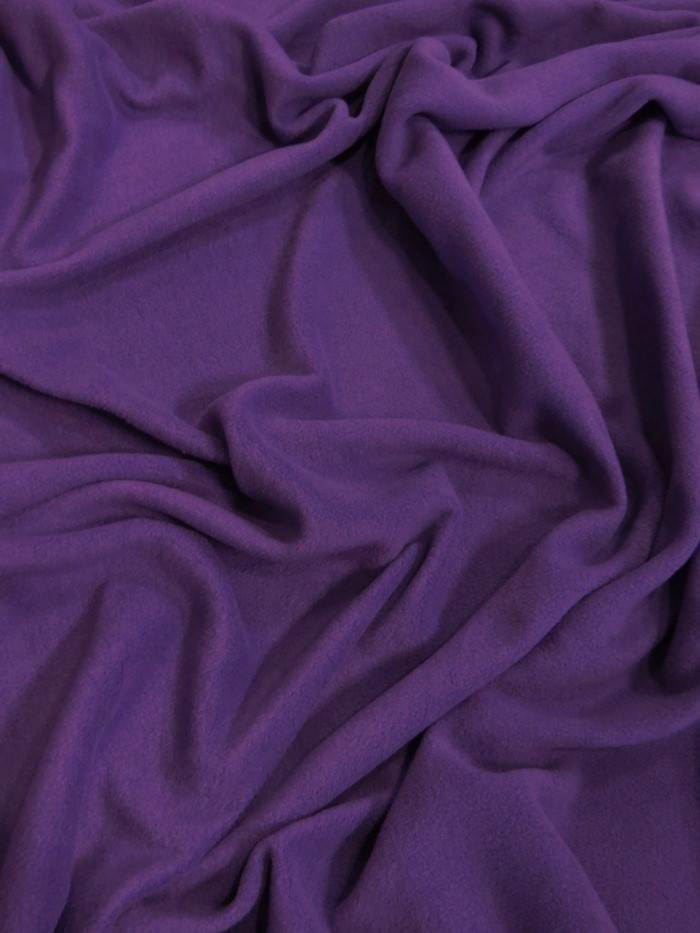
Fleece Fabric Solid / Purple / 65 Yard Roll
Solid Polar Fleece Fabric By the Roll The Solid Polar Fleece Fabric combines warmth, durability, and an ultra-soft texture, making it an essential material for cozy apparel, blankets, and craft projects. Exceptionally warm and ultra-soft, this 60-inch wide polar fleece features a double-brushed finish for maximum comfort and an anti-pill side for long-lasting quality. Made from 100% polyester , It offers excellent insulation while staying breathable and comfortably lightweight at just 385 GSM . Ideal for warm apparel , this fleece fabric is perfect for sweaters , jackets , vests , and lounge pants , providing comfort and warmth for any season. Its plush texture makes it a go-to choice for garments like this Solid Fleece Fabric Sweater and this Solid Fleece Sweatpants , offering a cozy feel and a stylish look. For outerwear and activewear , this fleece provides insulation without the bulk, making it perfect for jackets and outdoor gear . Pieces like this Solid Polar Fleece Jacket showcase its functionality and versatility. For DIY and craft projects , this fabric is ideal for scarves , pillows , plush toys , and accessories . Whether creating small crafts or larger decorative pieces, its soft, anti-pill surface ensures a polished finish. Accessories like these Jacket Accessories highlight how this fleece can be transformed into stylish, practical designs. For pet accessories , this fleece is an excellent choice for pet beds , coats , and blankets , offering softness and warmth for furry companions. Products like this Solid Polar Fleece Dog Bed demonstrate its comfort and durability for everyday use. Durable, soft, and easy to care for, Solid Polar Fleece Fabric is the perfect material for crafting cozy clothing , home décor , and stylish accessories . Whether sewing warm winterwear or adding comfort to pet products, this fabric ensures exceptional quality and versatility in every project.
Brand: Big Z Fabric
Category: Arts & Entertainment > Hobbies & Creative Arts > Arts & Crafts > Art & Crafting Materials > Textiles > Fabric > Fleece